Pat Woodell

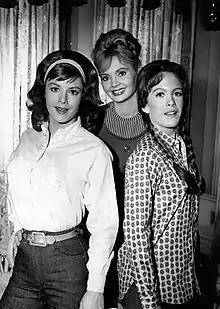

Patricia Joy Woodell (July 12, 1944 – September 29, 2015) was an American actress and singer, best known for her television role as Bobbie Jo Bradley from 1963 to 1965 on "Petticoat Junction".